Fedor Weinschenk

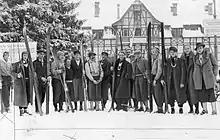
Fedor Weinschenk (right) 1935

Fedor Wilhelm Weinschenk (4 January 1916 – 22 June 1942) was a Polish alpine skier. He competed in the men's combined event at the 1936 Winter Olympics.